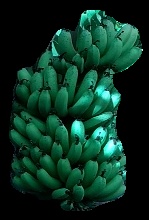
Variety: pachbale
Grade: grade1